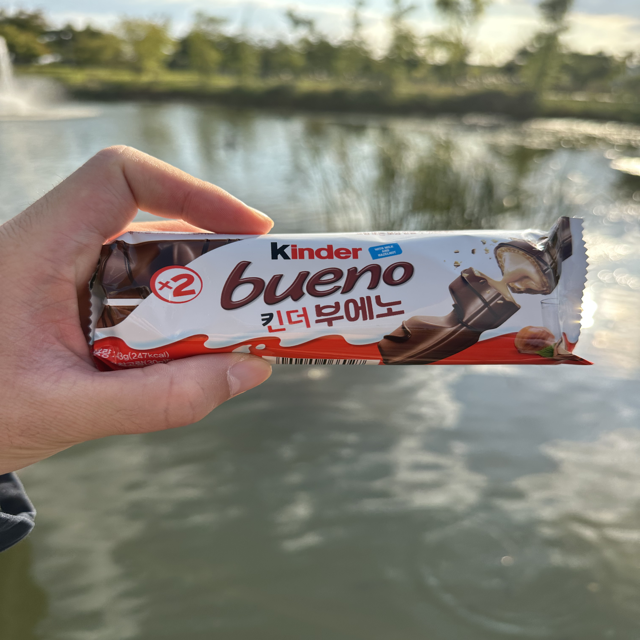
Label: plastics